Mann family

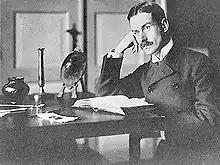
Thomas Mann

Luiz Heinrich Mann (1871–1950), author, president of the fine poetry division of the Prussian Academy of Arts, married Maria Kanová (1886–1947), divorced 1930, married from 1939 to Nelly Kröger (1898–1944)